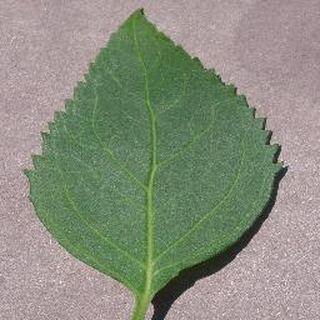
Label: healthy_cherry